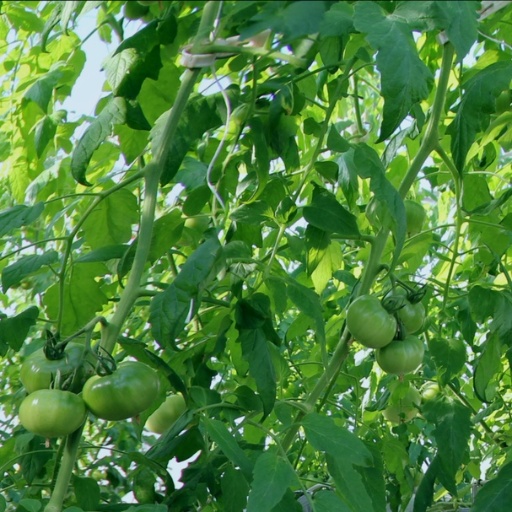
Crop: tomato